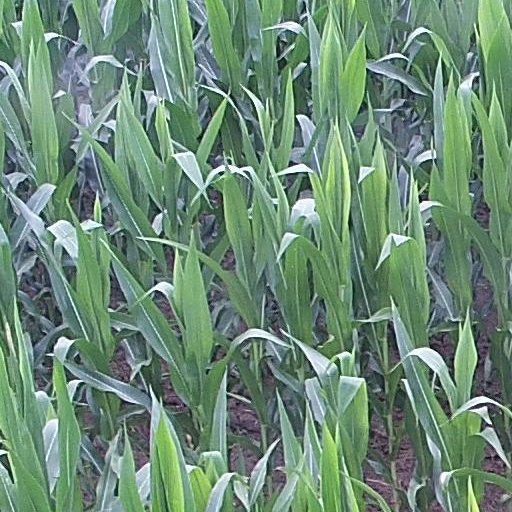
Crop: maize; corn